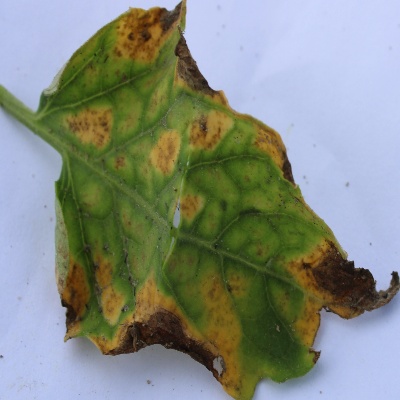
Crop: Tomato
Condition: leaf blight